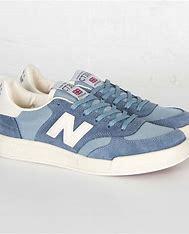
Brand: New
Model: Balance New Balance 300